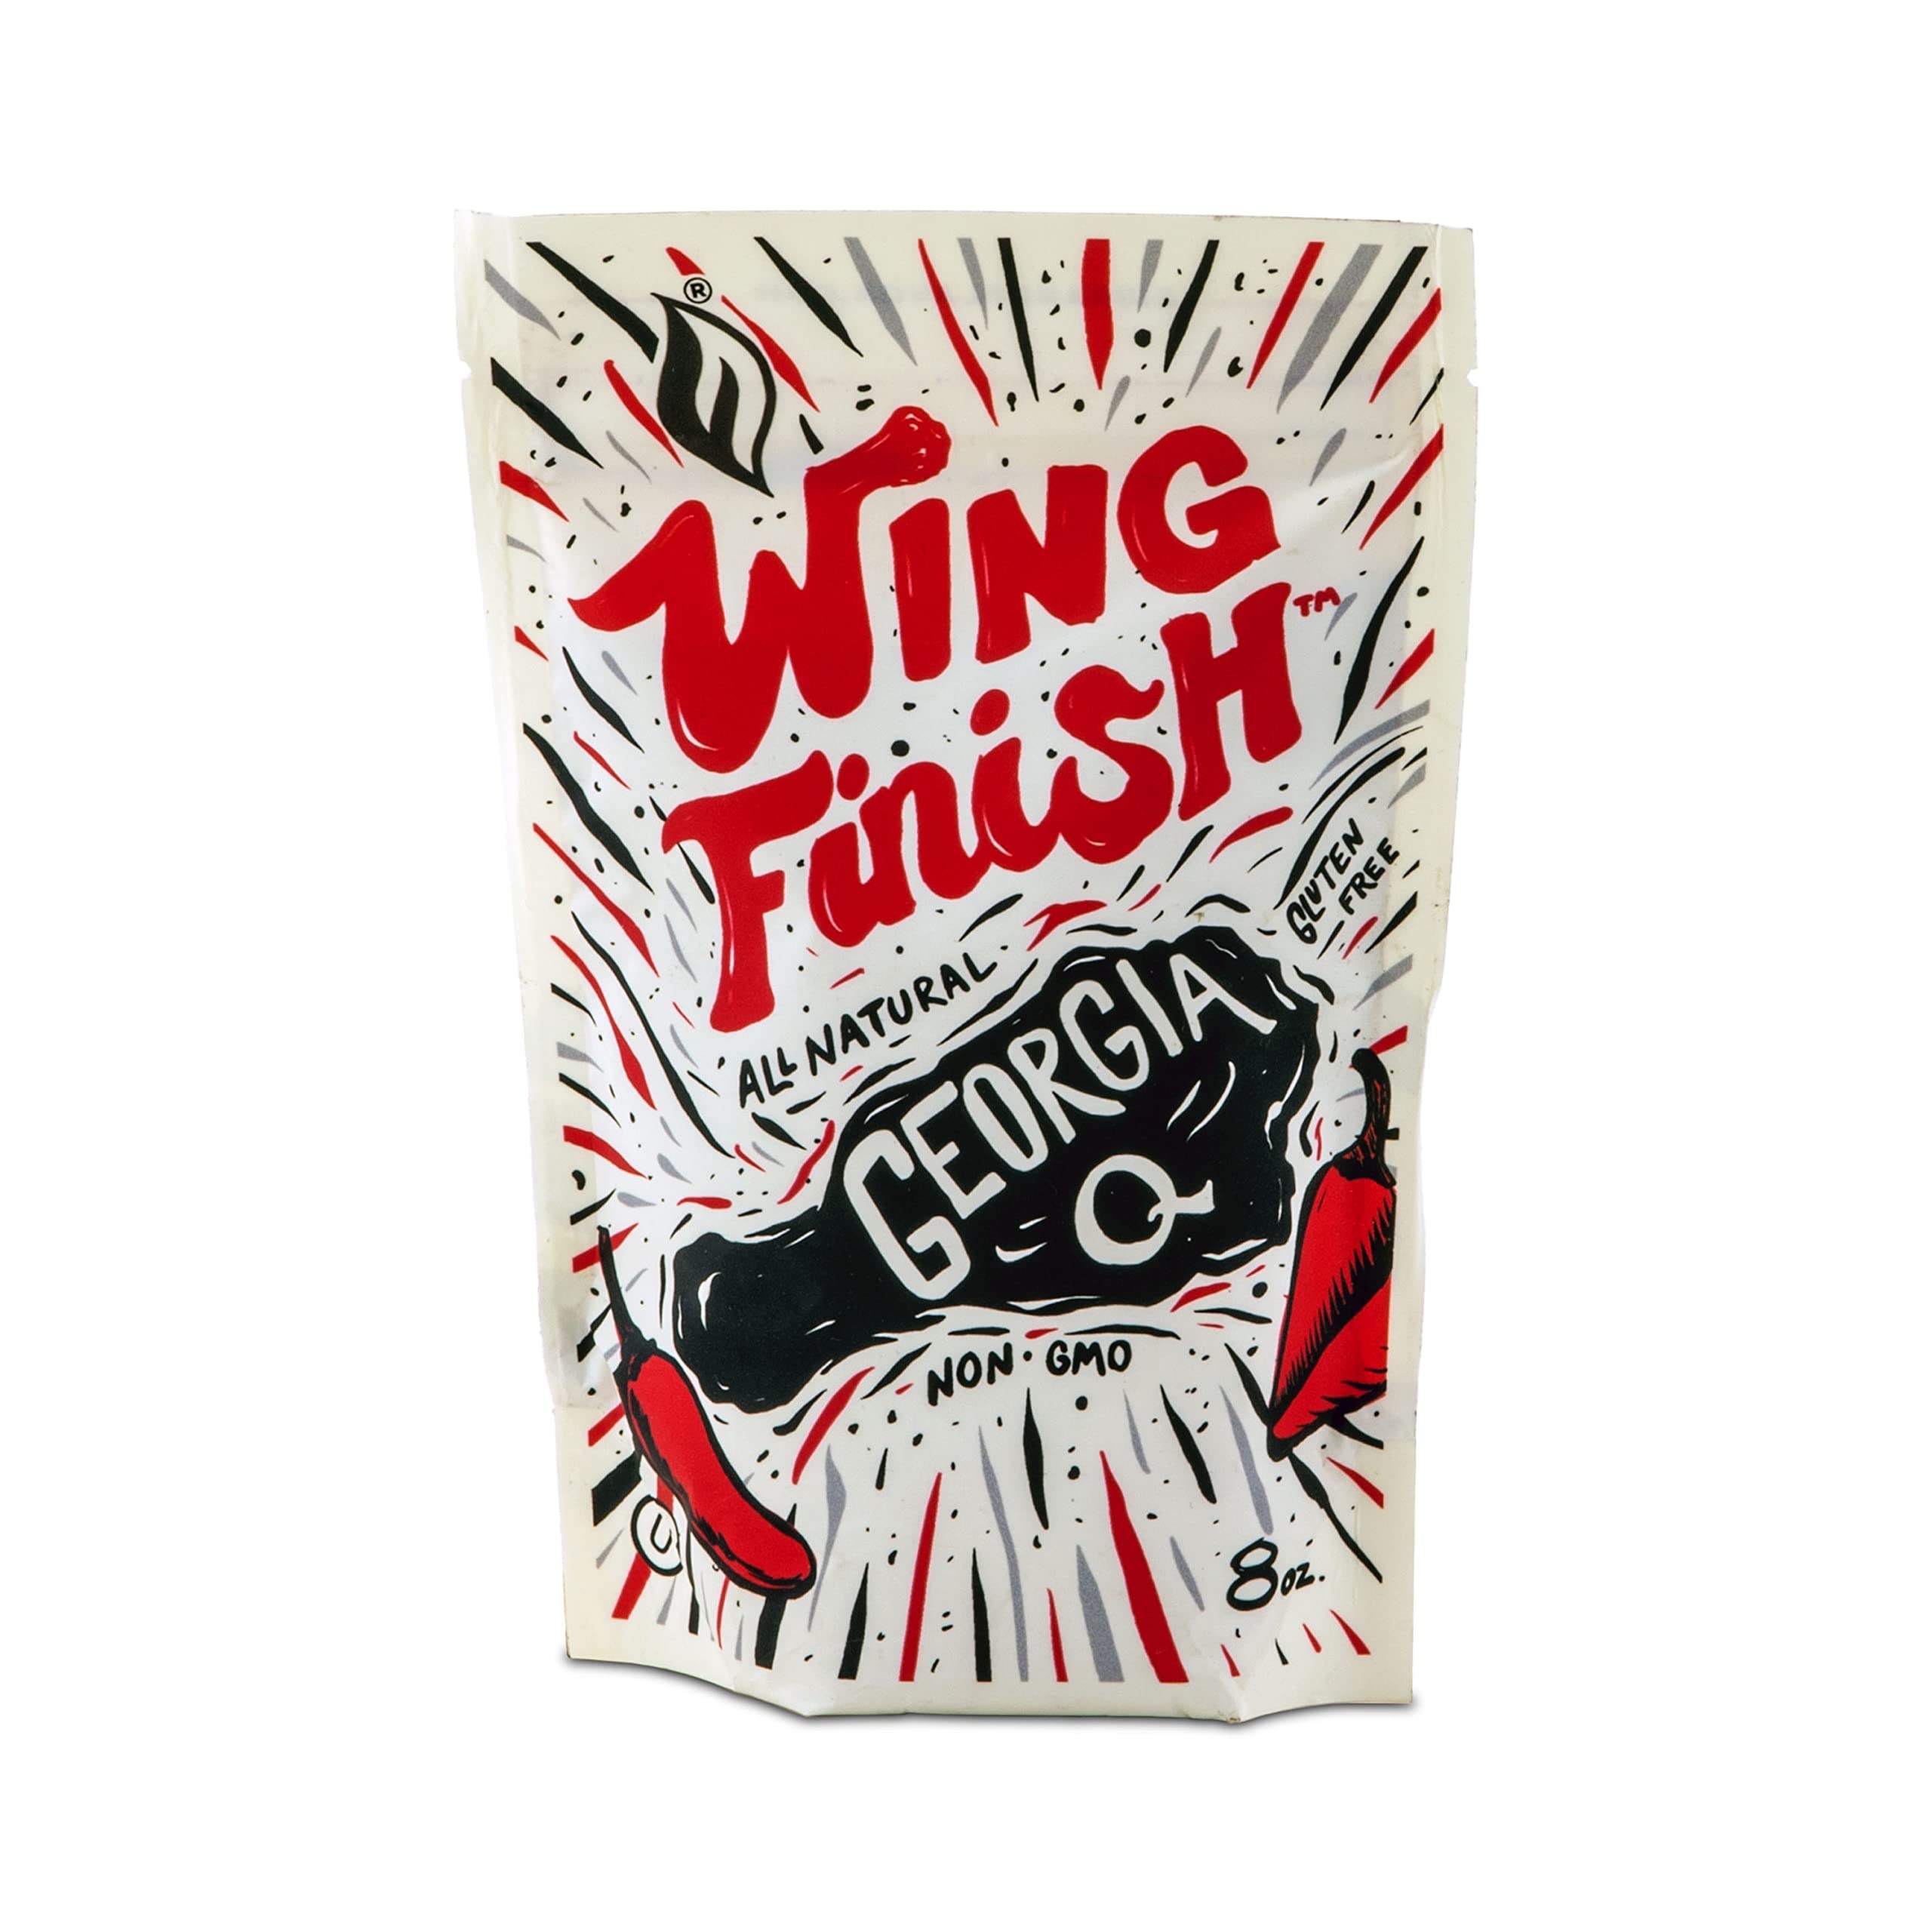
Item Name: Fire & Flavor Georgia Q Wing Chicken Wing Finish - Spices and Seasonings - Post-Baking/Post-Grilling Chicken Seasoning - All Natural Poultry Seasoning - 8 oz
Bullet Point 1: FLAVOR-PACKED FINISH: Elevate your wings to legendary status using our premium Wing Finish. Made from only the finest ingredients, it makes for mouth-watering, flavorful wings that will have everyone coming back for more.
Bullet Point 2: VERSATILE SEASONING: Perfect as the main event or a dash of something special, our Wing Finish can be used to coat wings cooked on the grill or in the oven. Try adding it to your favorite recipes for an extra kick of flavor.
Bullet Point 3: CAREFULLY CRAFTED: The unique flavor of our wing finish has evolved from decades of trials in backyard barbecues, campouts, and tailgate parties. You'll taste this dedication to flavor perfection in every bite.
Bullet Point 4: EASY APPLICATION: Grill or bake your naked wings then liberally toss the cooked wings in a bowl with the Wing Finish.
Bullet Point 5: FIRE & FLAVOR: We are dedicated grill masters and food lovers with a passion for providing naturally delicious, ingeniously convenient, and truly unique cooking solutions. From the fire to the flavor, we help you create mouth-watering results.
Value: 8.0
Unit: Ounce

Price: 12.38